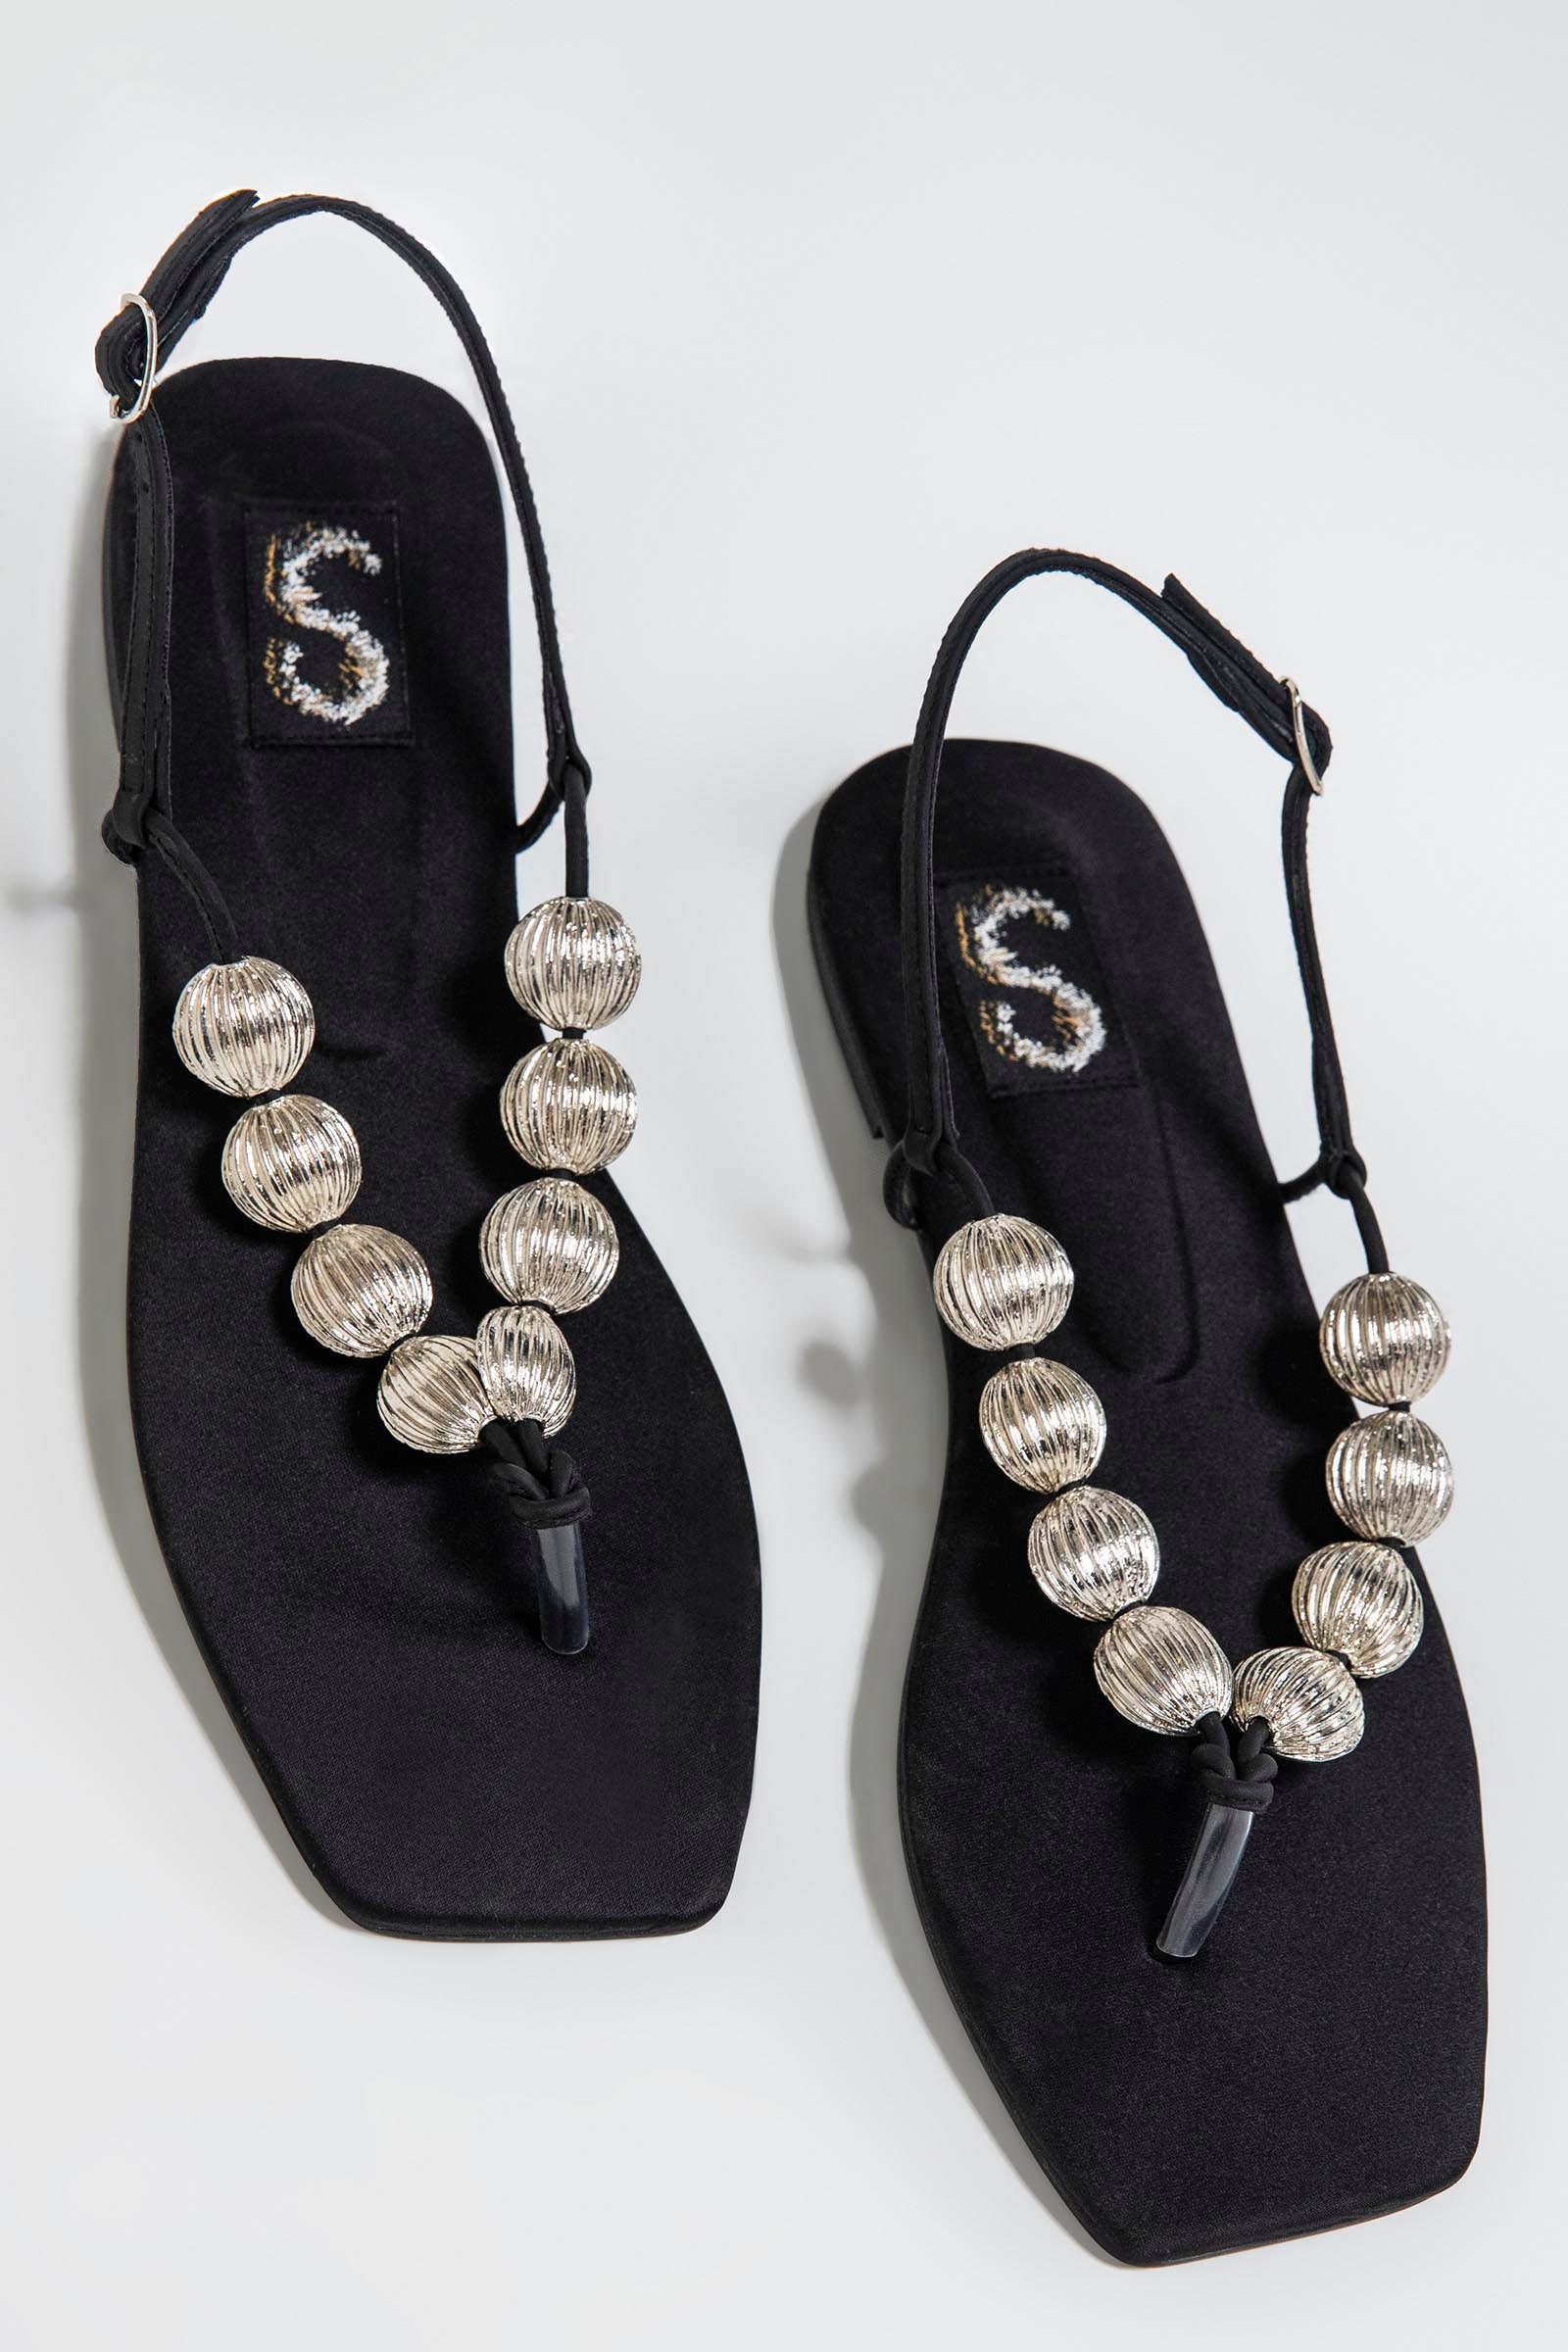
black suede beaded flip flop